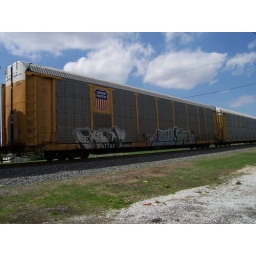
One of sixteen awesome graffiti train cars that went by my car on a road trip awhile back.